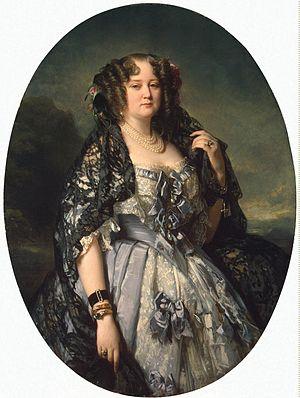
Cet article est une liste des peintures de Franz Xaver Winterhalter. Winterhalter était un artiste allemand célèbre au XIXe siècle pour ses portraits de la royauté européenne. Ses œuvres font partie des collections des plus grands musées d'Europe et des États-Unis. Ses peintures véhiculent une atmosphère d'intimité, révélant une compréhension de l'esprit de la noblesse de l'époque, de son hédonisme, de son luxe et aussi de sa joie.